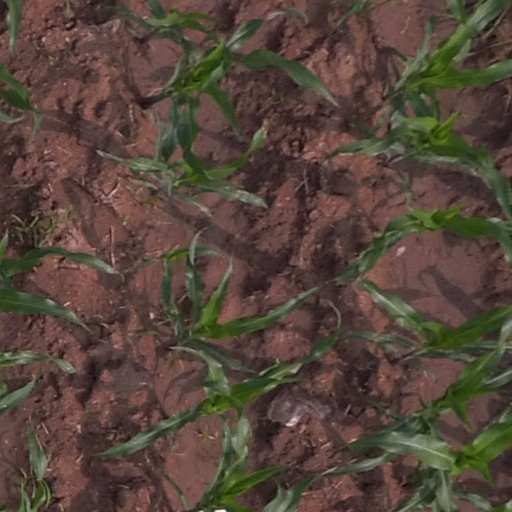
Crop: maize; corn